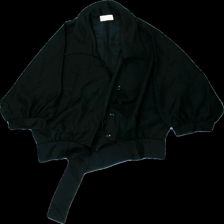
View: front
Type: Blouse
Category: Ladies
Brand: Not in the list
Brand text on label: Sweden Design
Colors: Black
Material: 100% polyester
Cut: Regular
Size: 42
Season: All
Stains: Major
Price range: 50-100
Recommended usage: Export